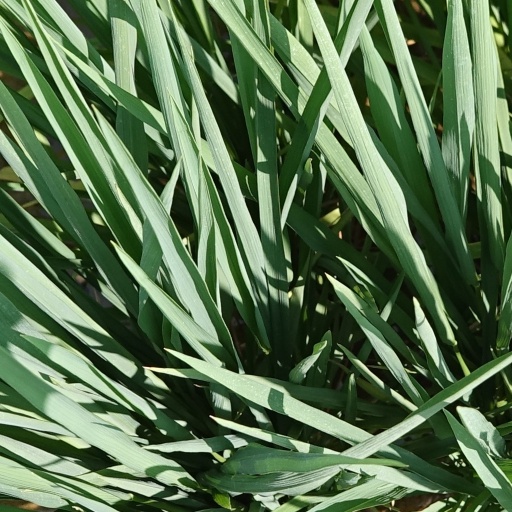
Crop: rice